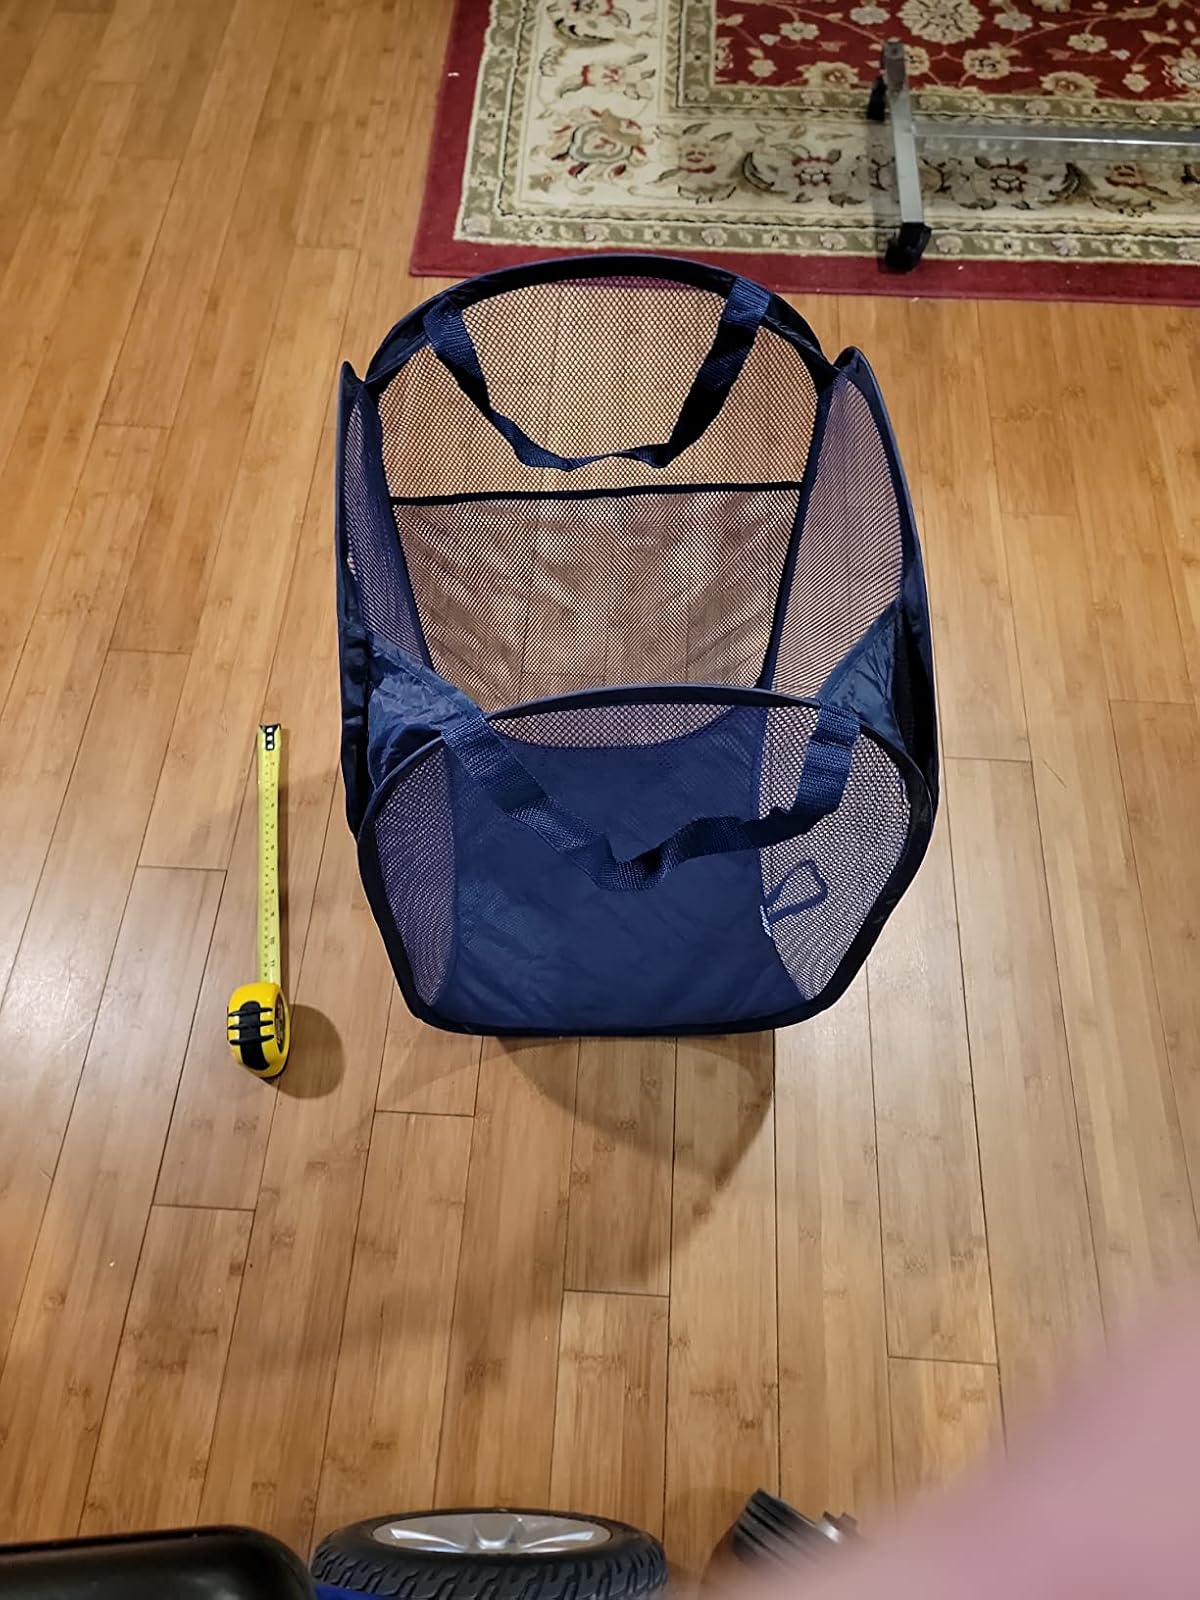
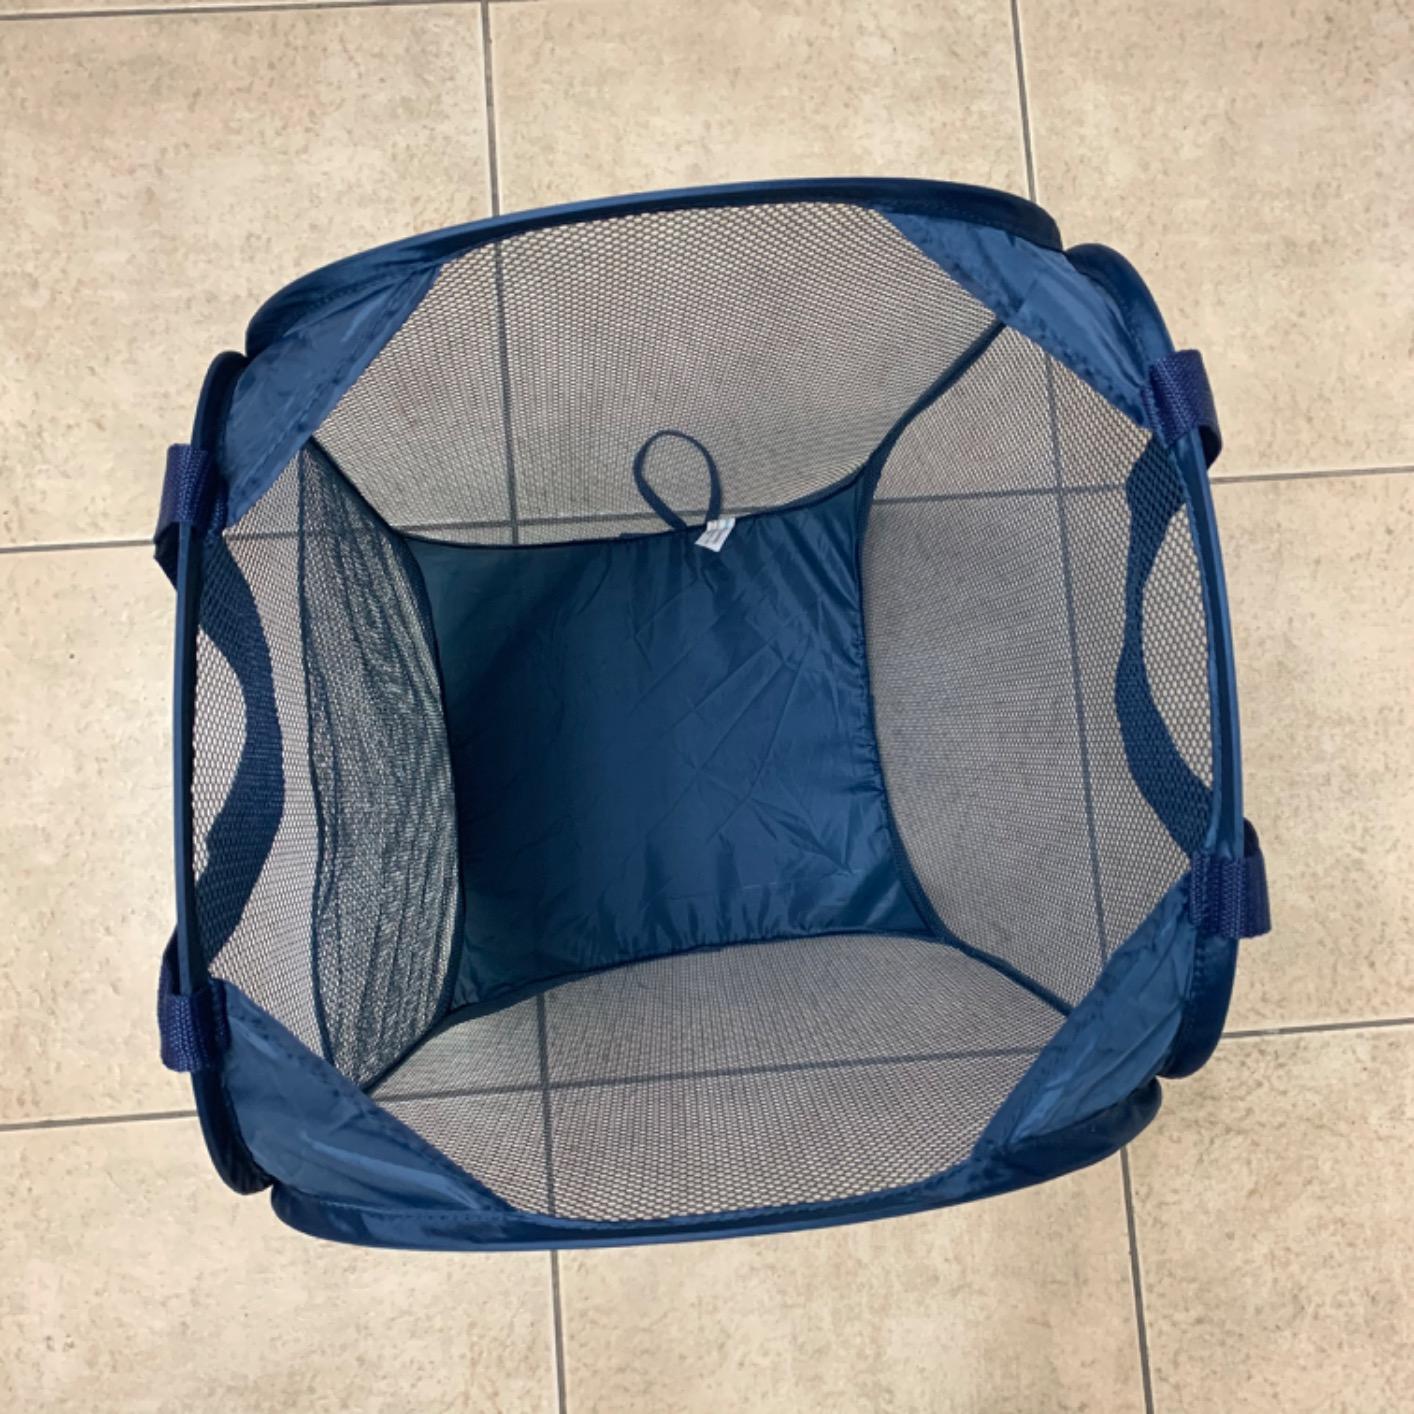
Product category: items_hamper
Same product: yes